The Genesis Code

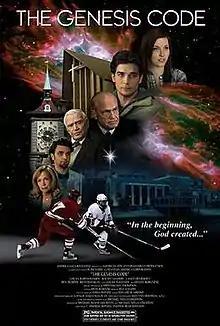

The Genesis Code is a 2010 Christian American drama film directed by C. Thomas Howell and Patrick Read Johnson, and written by Michael W. Leighton.